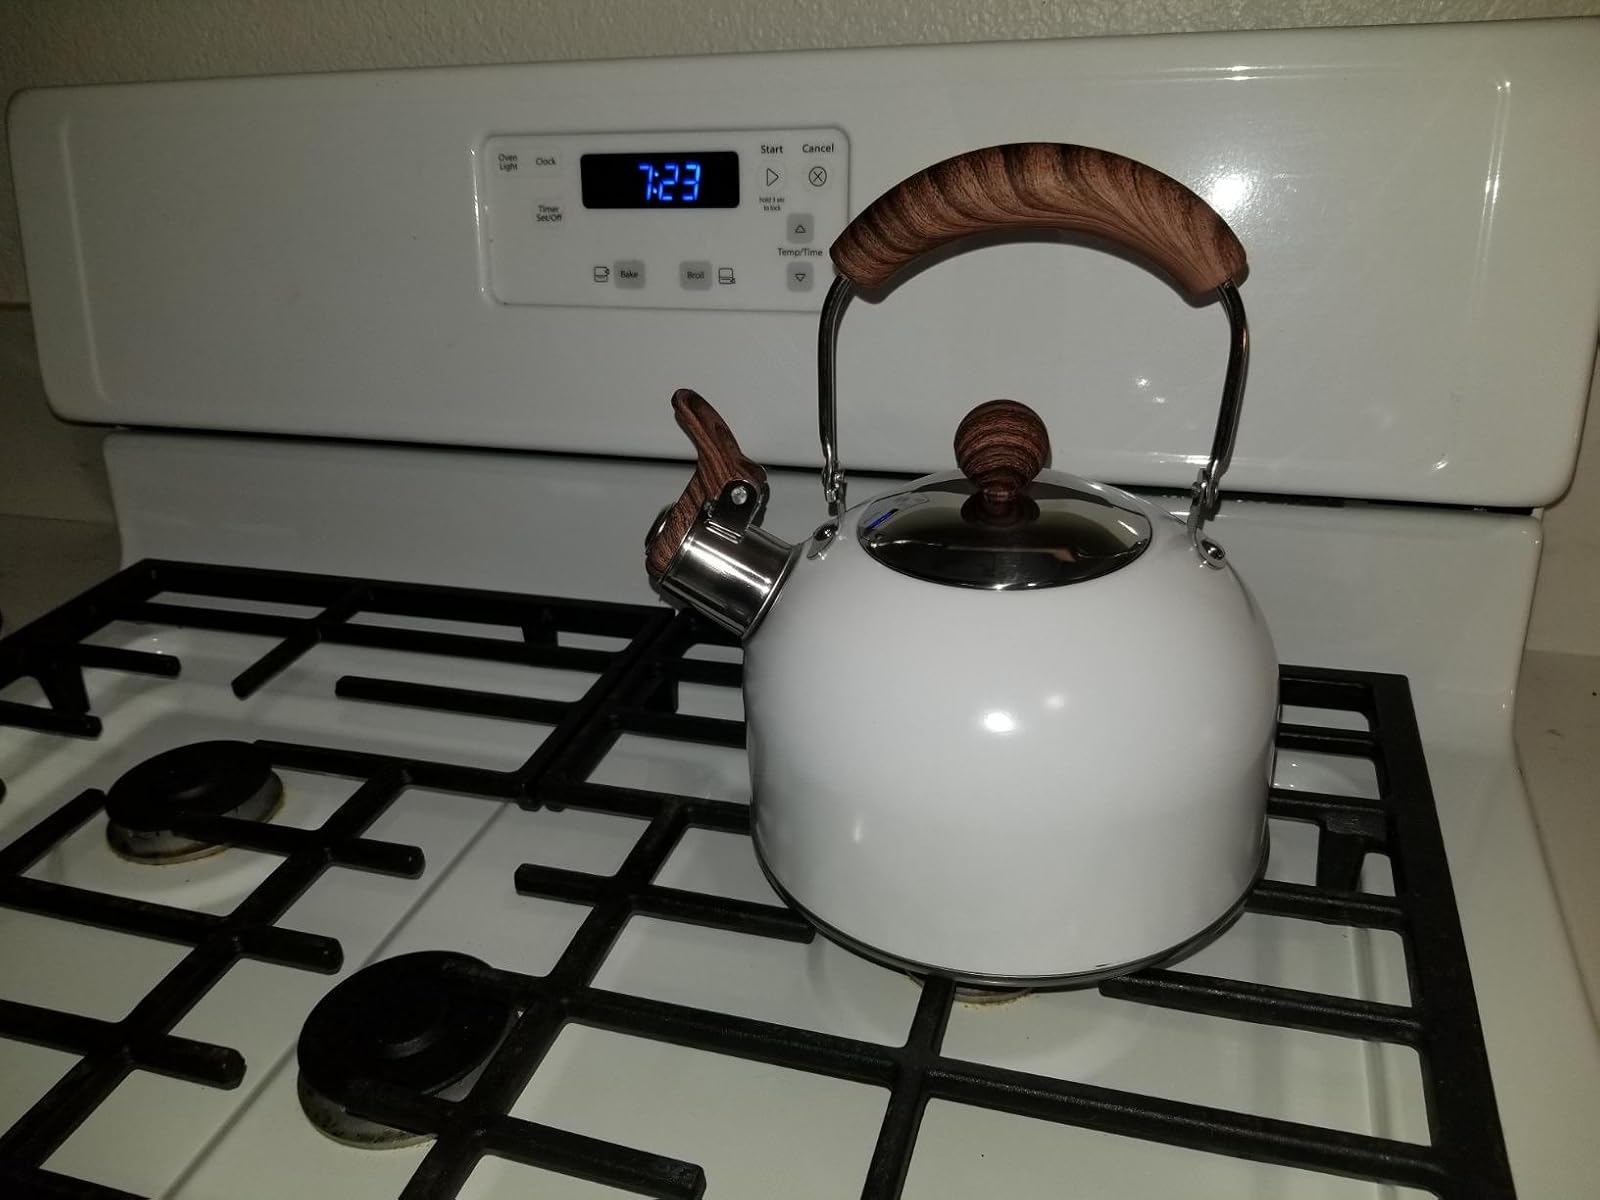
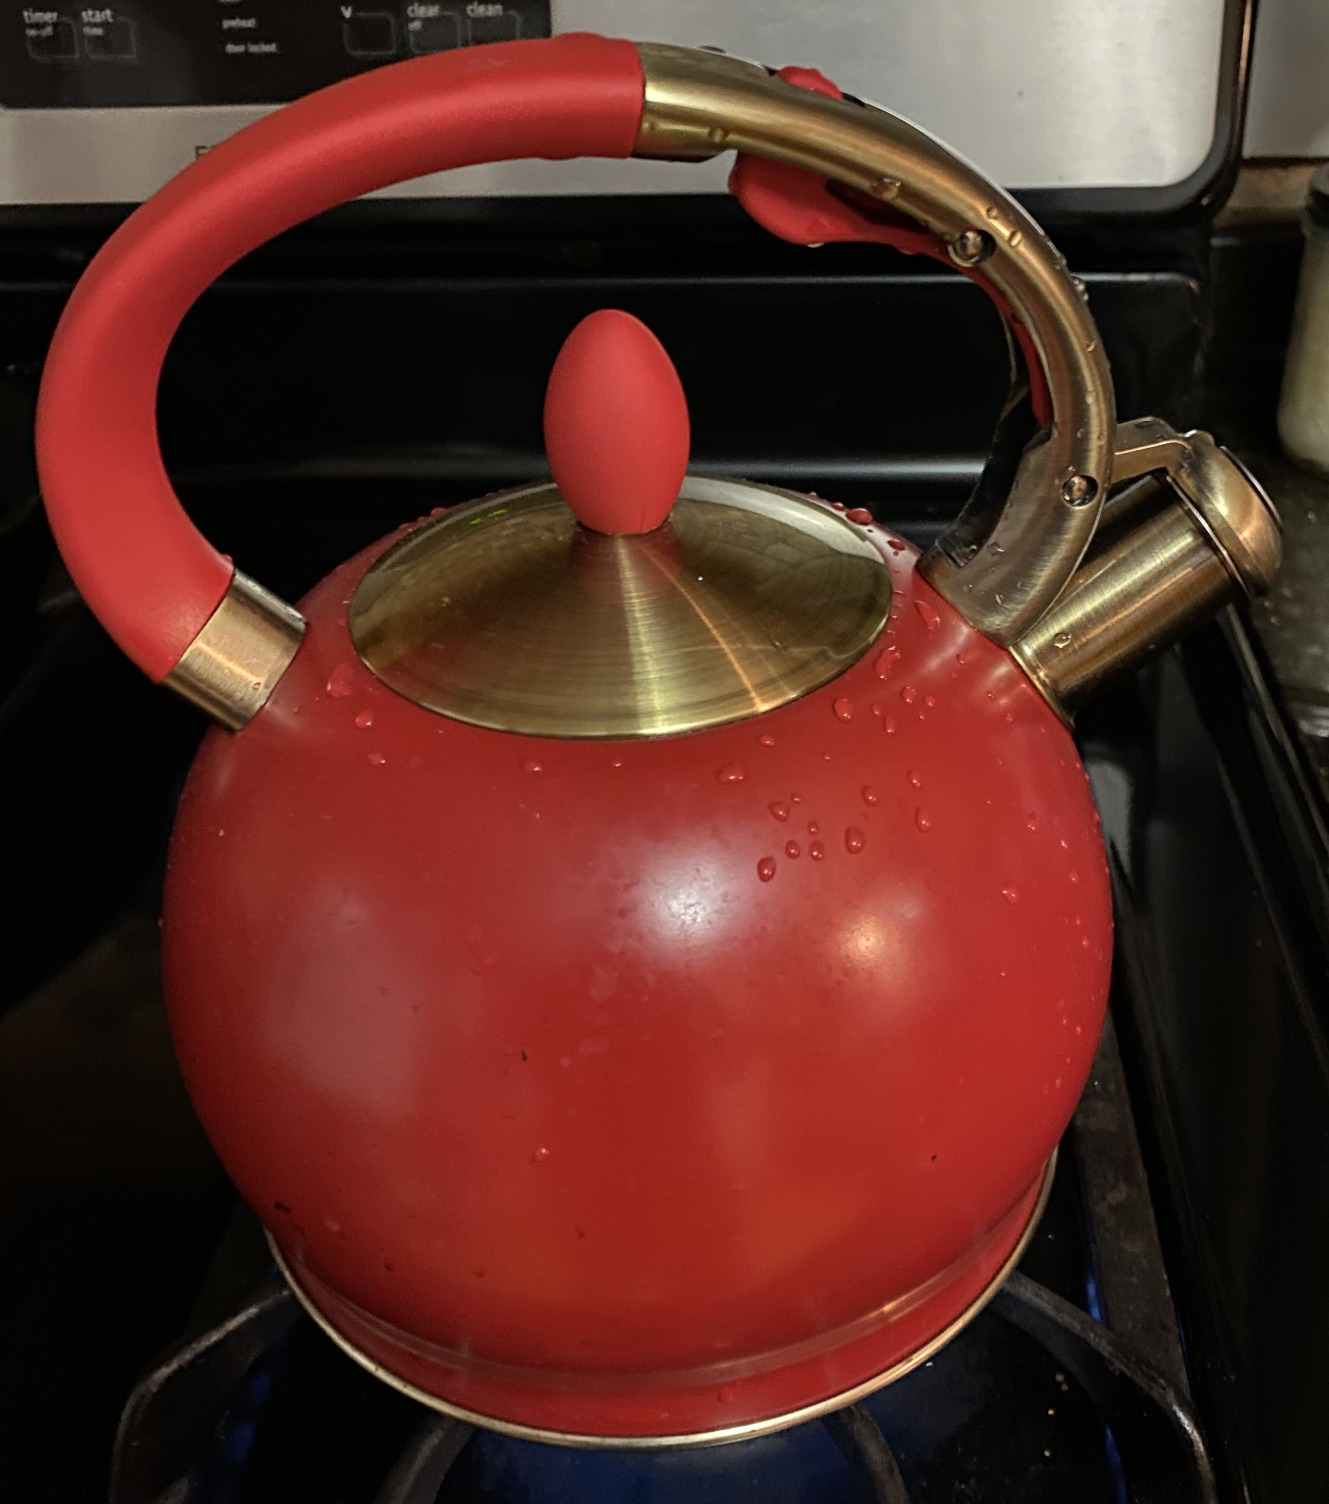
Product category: items_kettle
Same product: no